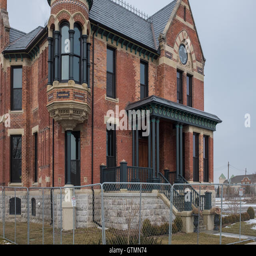
front view , including cupola of the renovated historic house